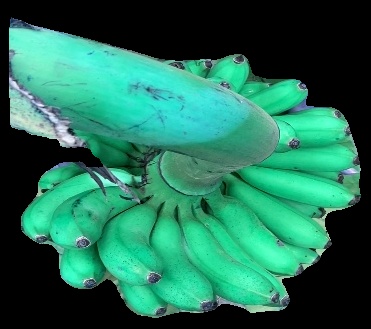
Variety: rasbale
Grade: grade1